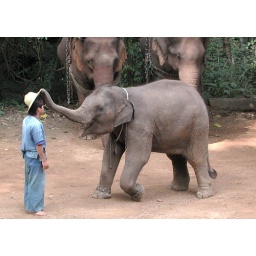
Baby elephant places hat on trainer at elephant camp near Chiang Mai in Thailand.